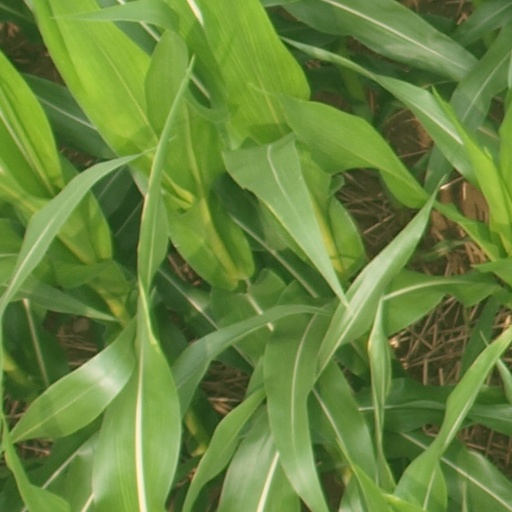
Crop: maize; corn